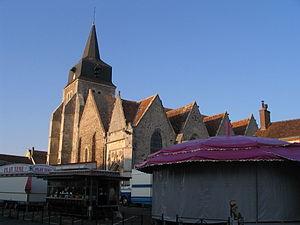
L'église d'Arrou, Eure-et-Loir, France
Arrou est une ancienne commune française située dans le département d'Eure-et-Loir en région Centre-Val de Loire. Le 1ᵉʳ janvier 2017, Arrou est intégrée à la Commune nouvelle d'Arrou, dont elle devient le chef-lieu avec statut de commune déléguée.